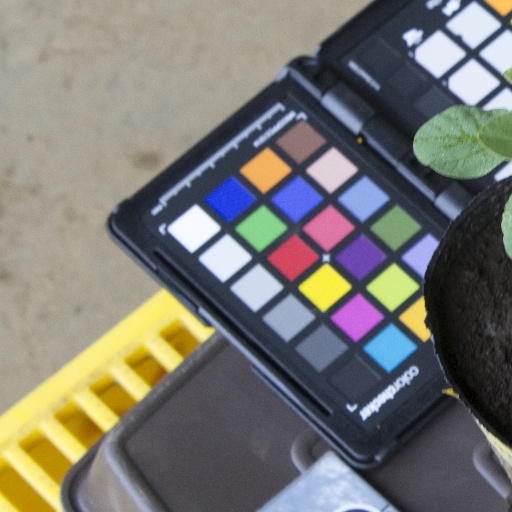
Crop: soybean